Chinese Deep Space Network

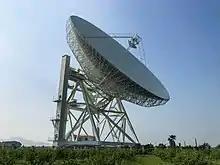
Tianma 65-meter radio telescope at Shanghai Astronomical Observatory (SHAO), Chinese Academy of Sciences

In 2012, improvements were made to support Chang'e 3 and Chang'e 4 Moon missions, including: